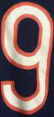
Number: 9